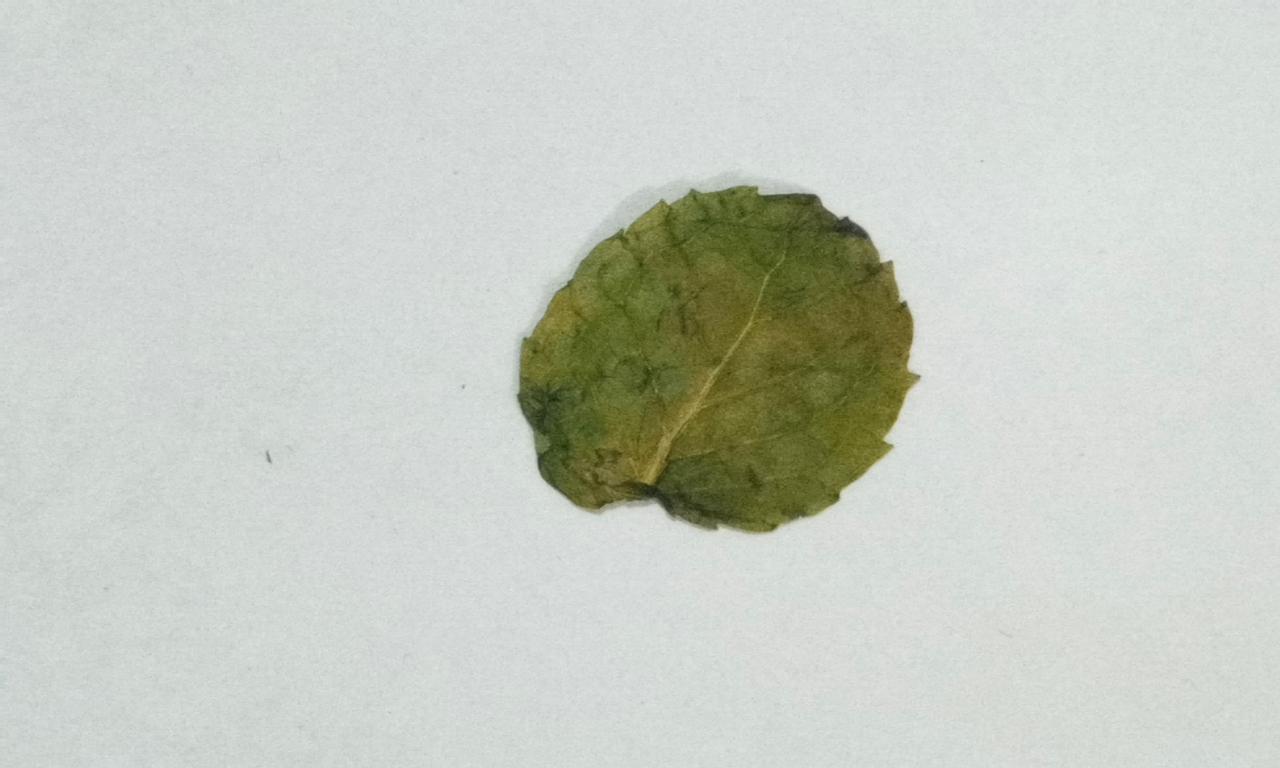
Label: Dried